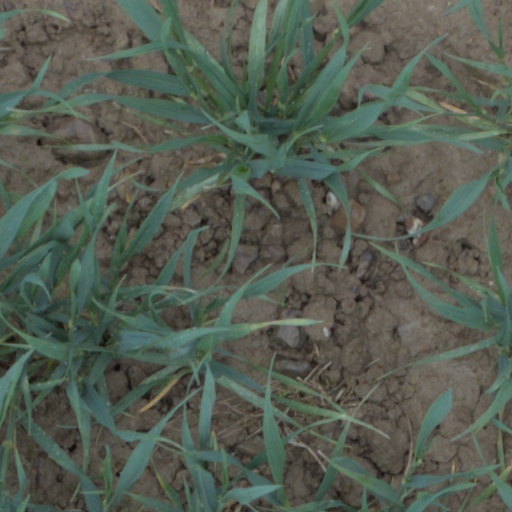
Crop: wheat